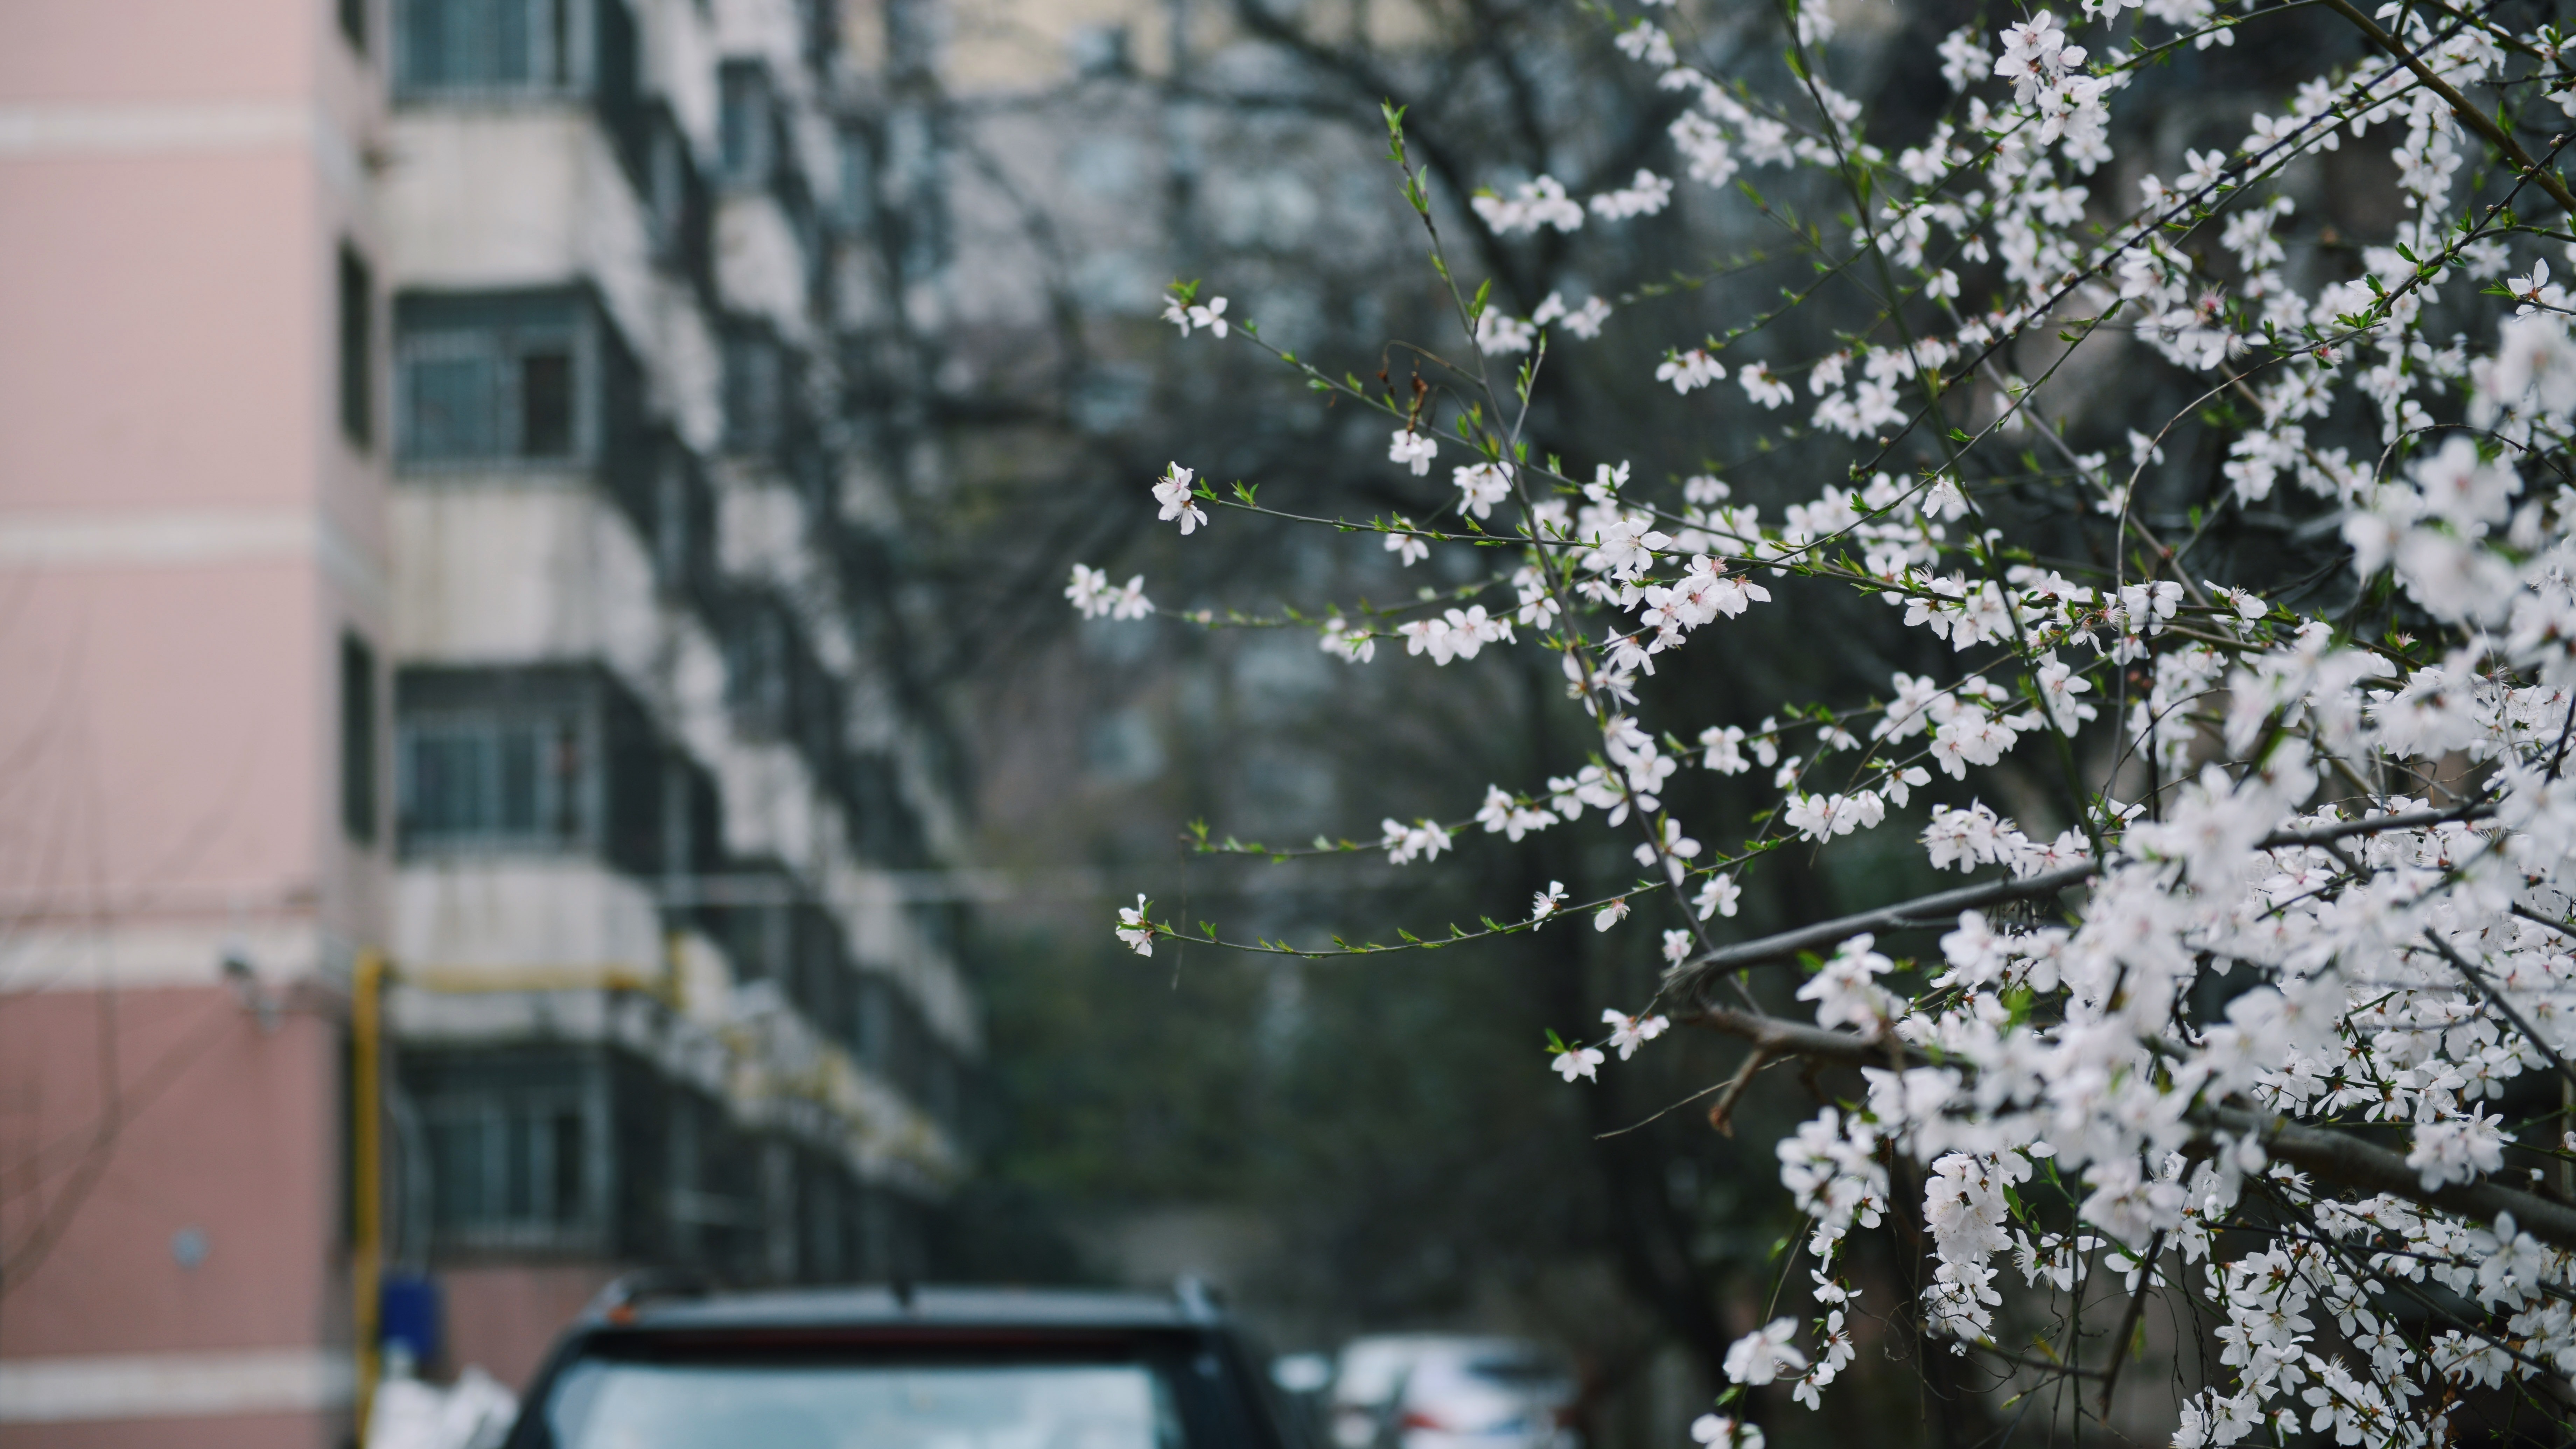
tree, branch, flower, plant, spring, urban area, snapshot, woody plant, neighbourhood, blossom, window, windshield, road, automotive window part, twig, architecture, automotive exterior, vehicle, residential area, street, car, glass, family car, city